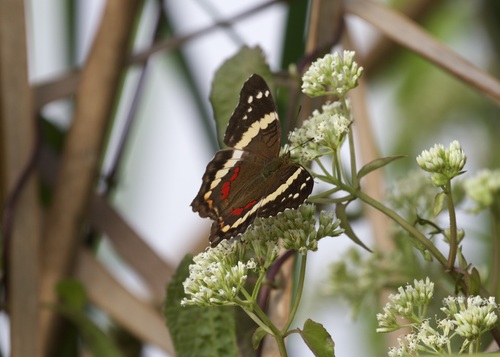
Scientific name: Anartia fatima
Common name: Banded peacock
Family: Nymphalidae
Order: Lepidoptera
Pollinator type: Primary pollinator
Habitat: Open areas and gardens
Geographic range: South America
Conservation status: Least Concern